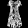
Label: Dress